Miljenko Matijevic

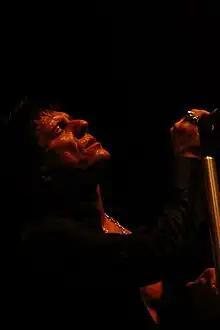
Matijevic with The Doors at the Bospop festival, Weert, Netherlands, 2010

Steelheart released the album, "Through Worlds of Stardust", in 2017 and the live album, "Rock'n Milan", in 2018.